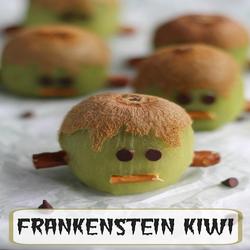
Label: Kiwi